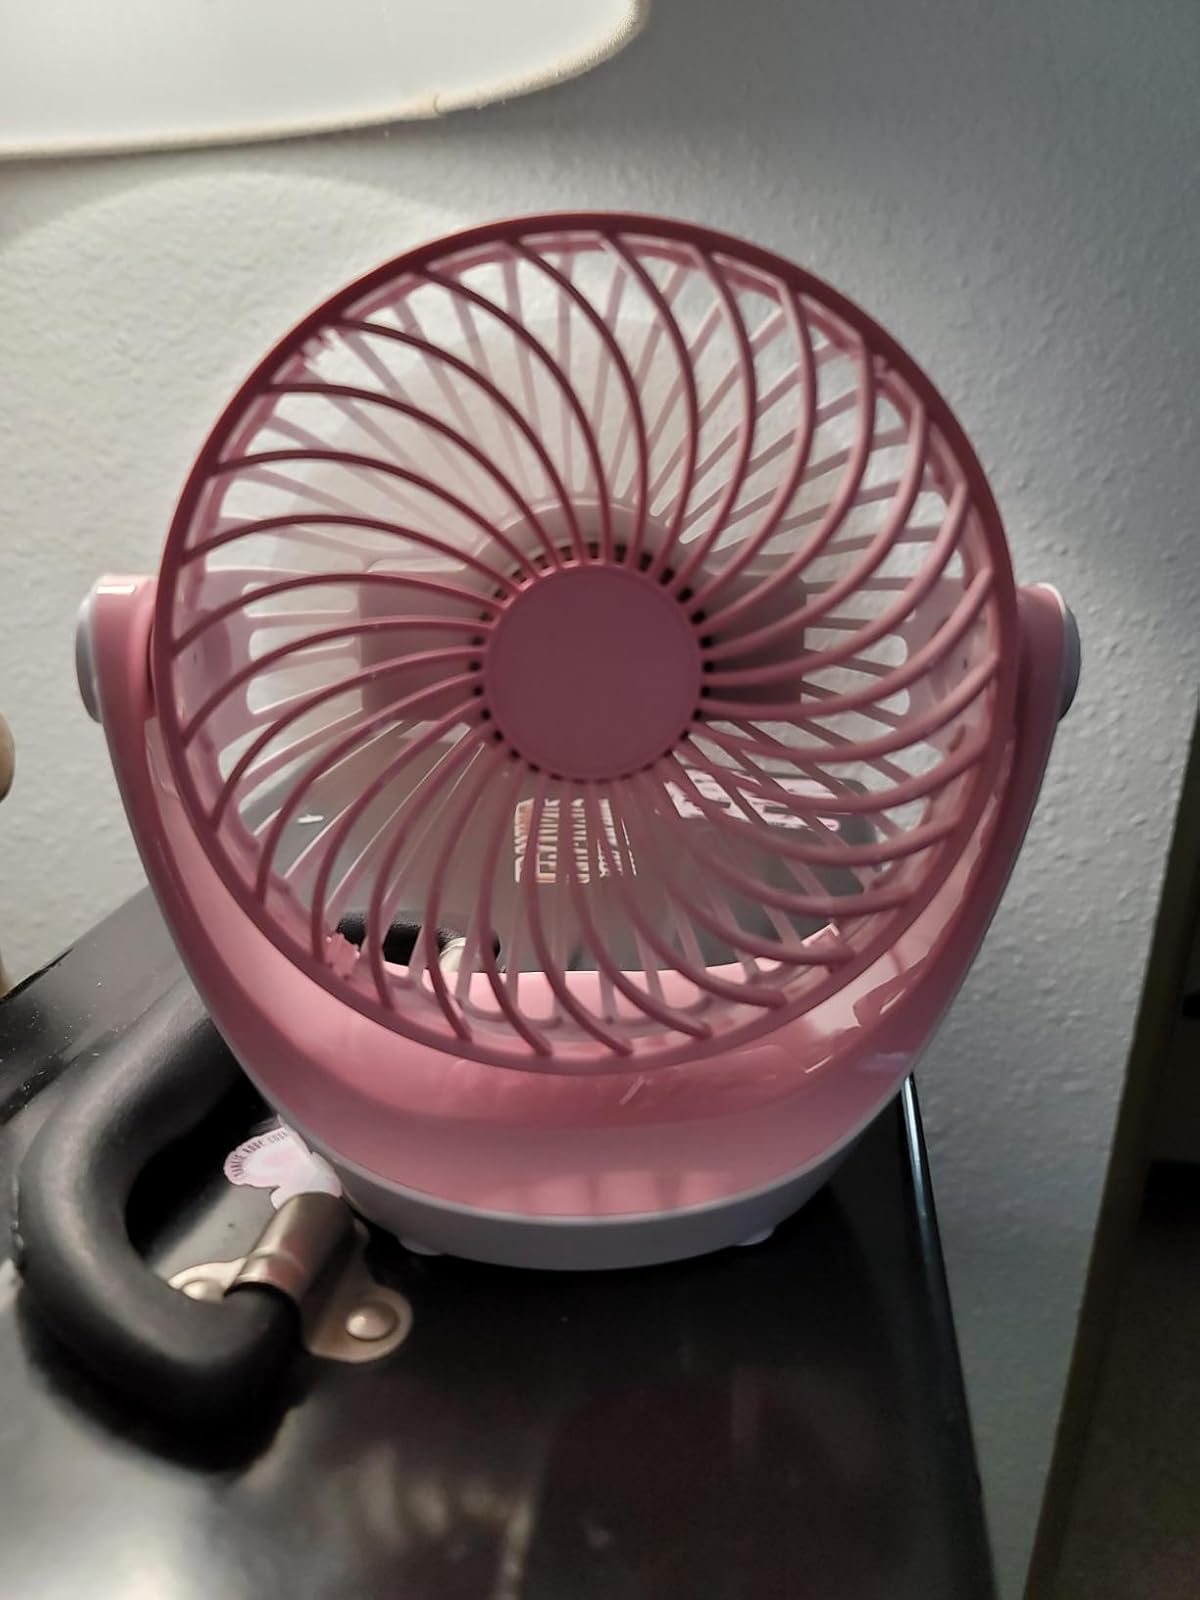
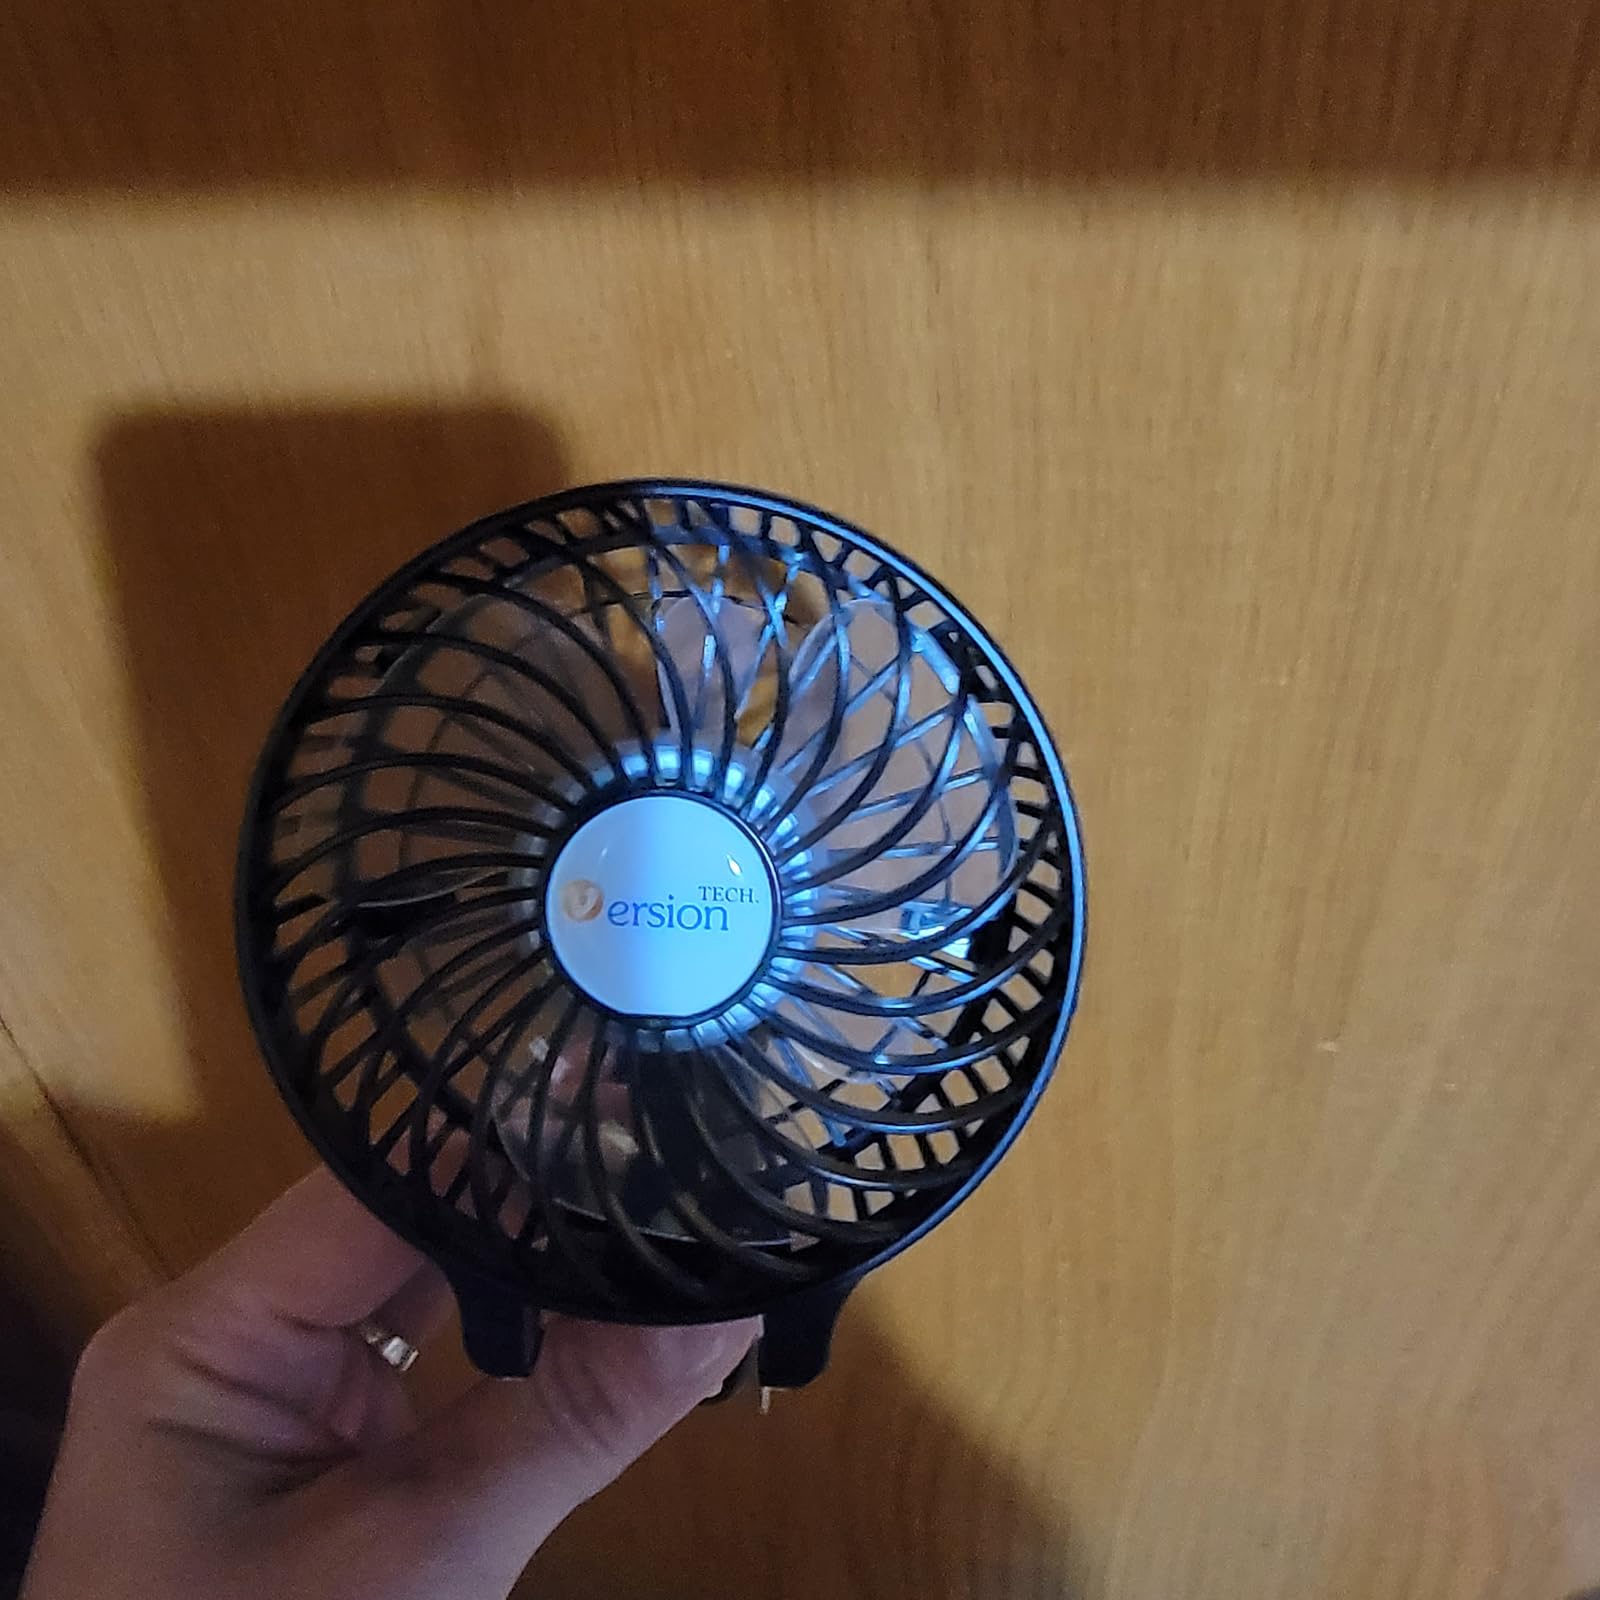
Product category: fan
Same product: no